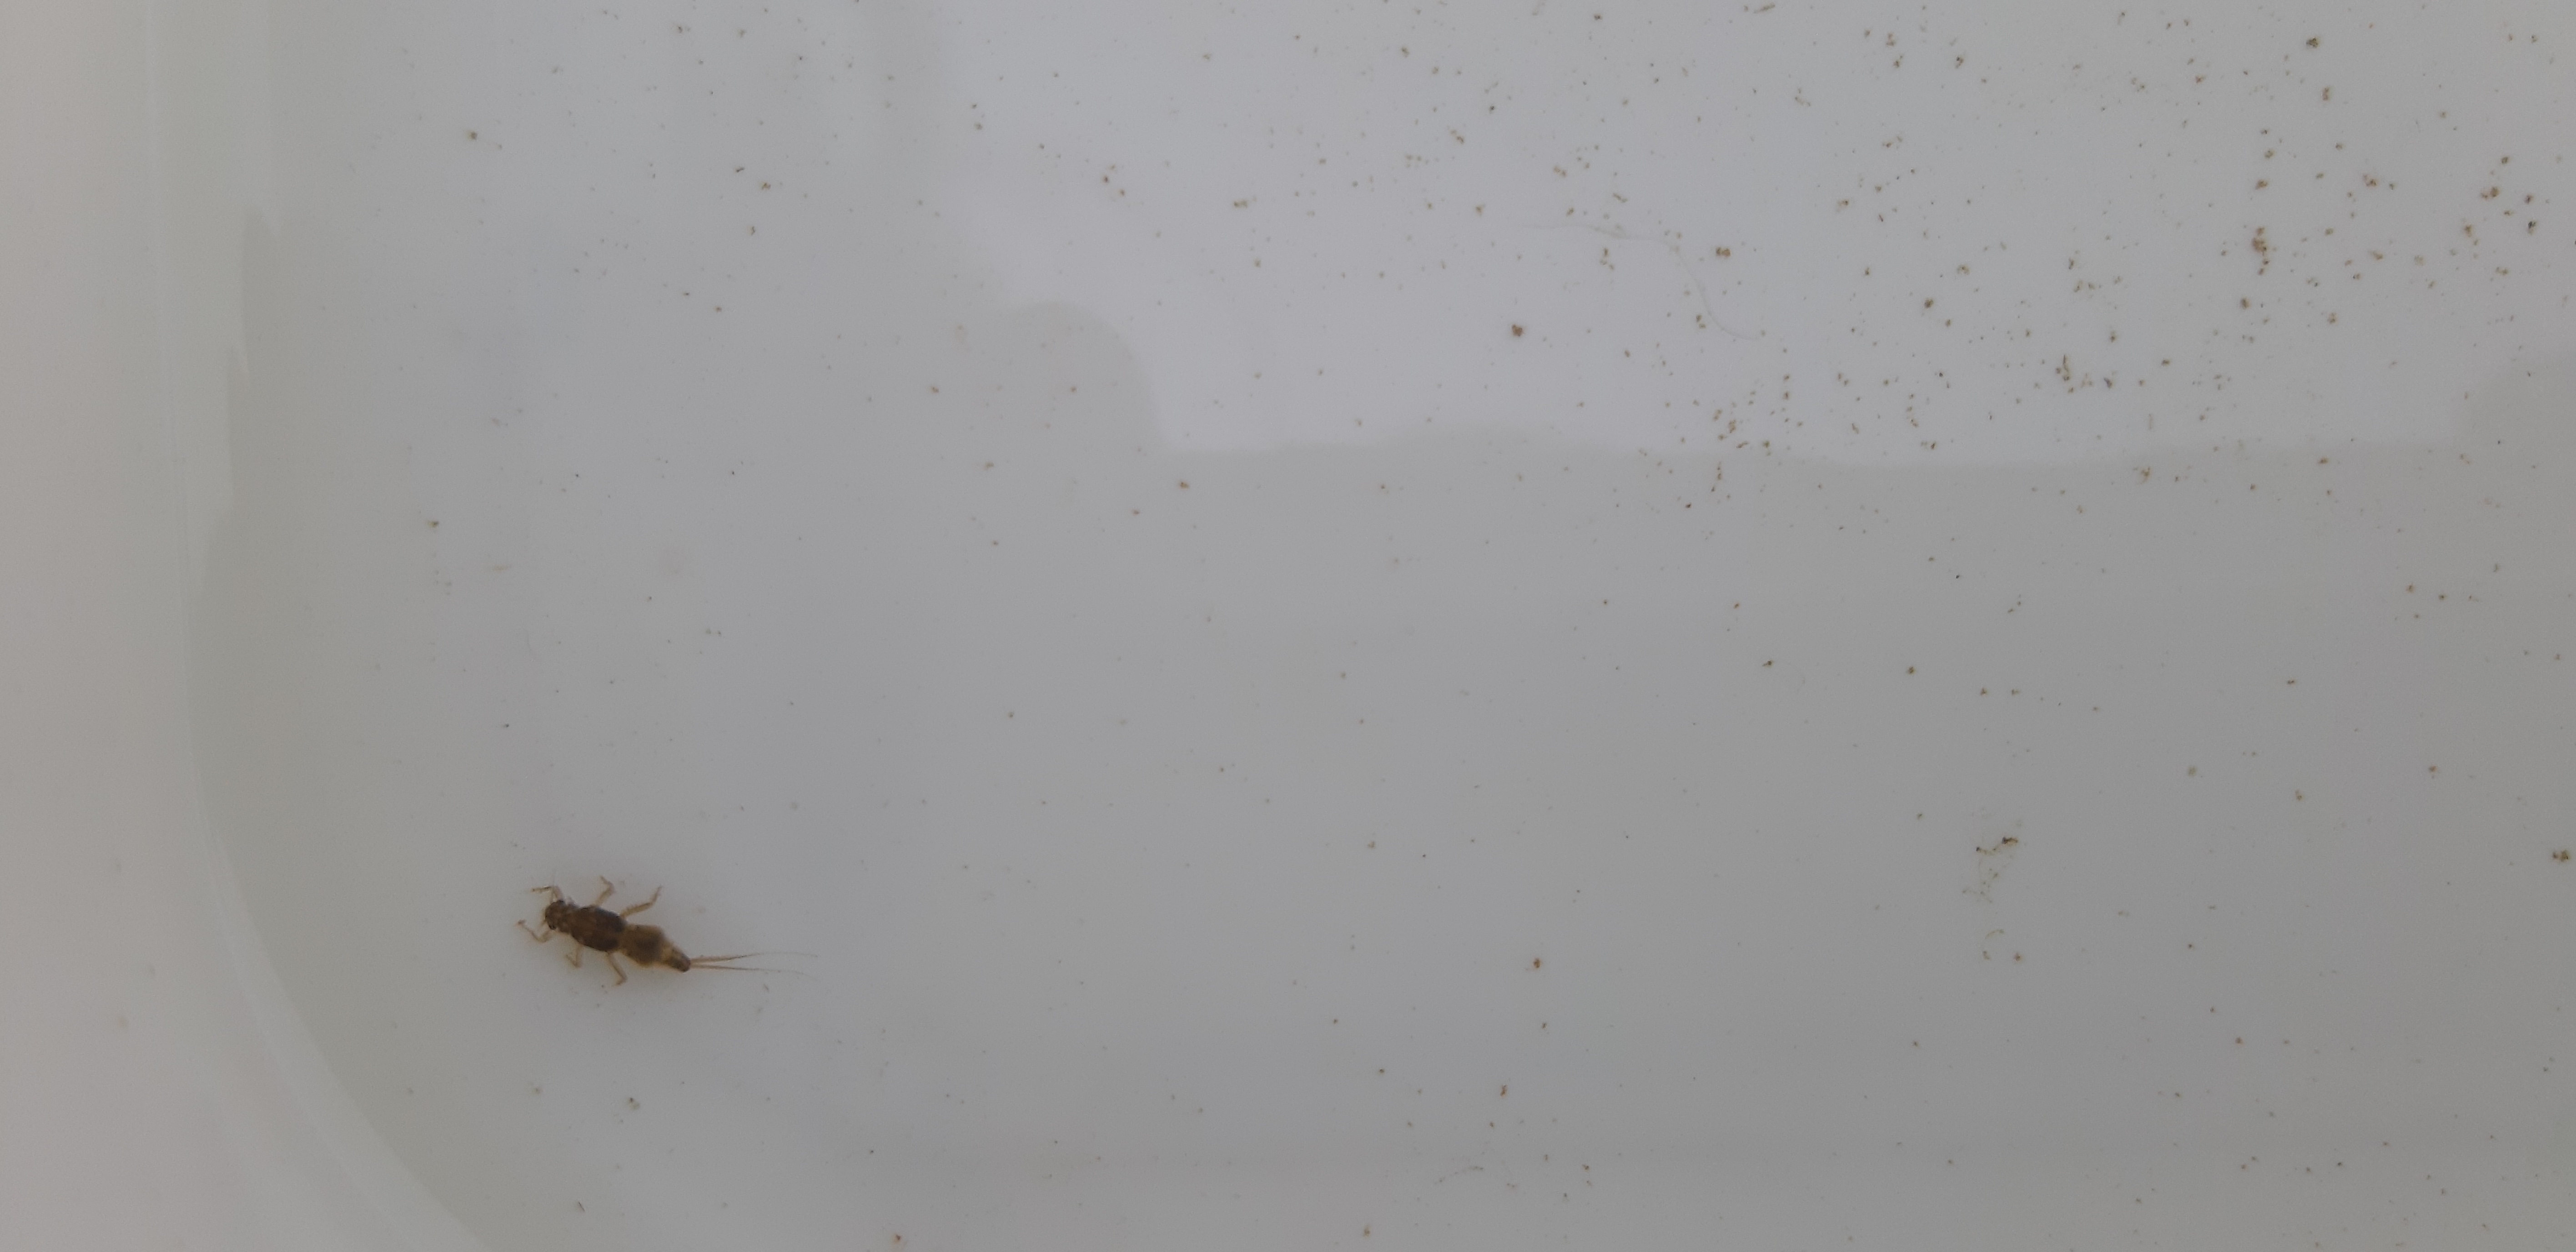
Macroinvertebrate group: other_mayflies